Tropical cyclone effects by region

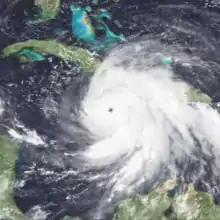
Hurricane Gilbert approaching Jamaica on September 12

The island and country of Jamaica is located in the Caribbean Sea, south of the eastern edge of Cuba.